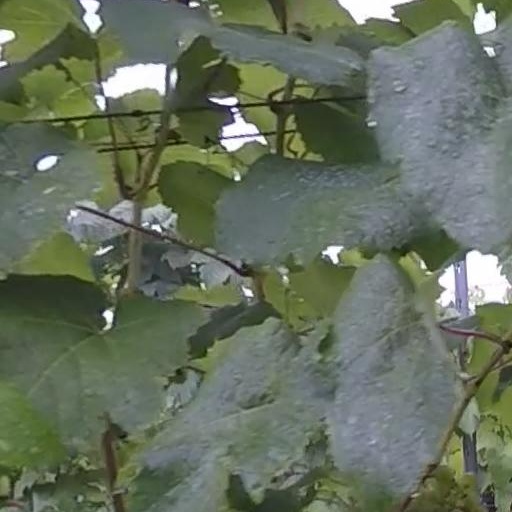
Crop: grape